Miramar Air Show

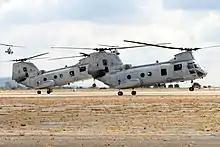
U.S. Marine Corps CH-46 Sea Knight helicopters land during the MAGTF demo at the MCAS Miramar Air Show

Most years the performance schedule is highlighted by the Blue Angels, who perform each day of the show. In 2007 the USAF Thunderbirds performed at the show (the two teams very rarely perform together ). These performances mark the end of each day's aerial performance schedule, except for the Saturday twilight show.